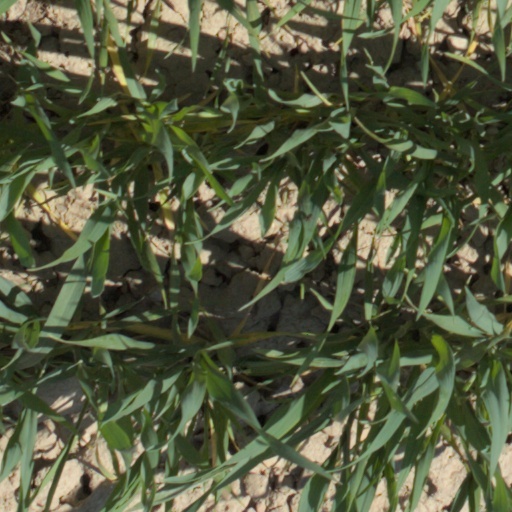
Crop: wheat